Narasinga Muniyaraiyar Nayanar

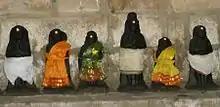
Family of Sundarar (l->r): Sadaya Nayanar (father), Isaignaniyar (mother), Paravai Nachiyar (wife), Sundarar, Sangili Nachiyar (wife), Narasinga Muniyaraiyar (foster-father).

Narasinga Muniyaraiyar Nayanar is the 40th Nayanar saint. Traditional hagiographies like "Periya Puranam" (13th century CE) and "Thiruthondar Thogai" (10th century CE) detail his legendary life and services to the Hindu god Shiva.Narasinga Muniyaraiyar Nayanar was the chieftain of the state "Tiru Munaipadi."Muniyaraiyar The saint was a contemporary of Sundarar.